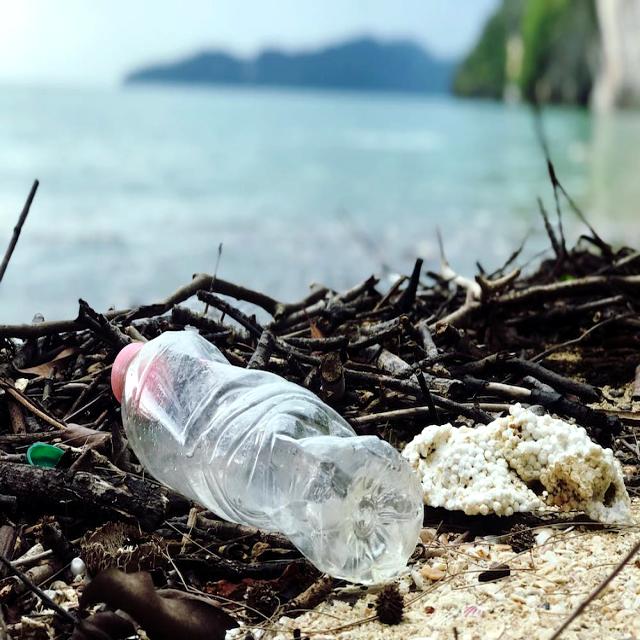
Label: Plastic